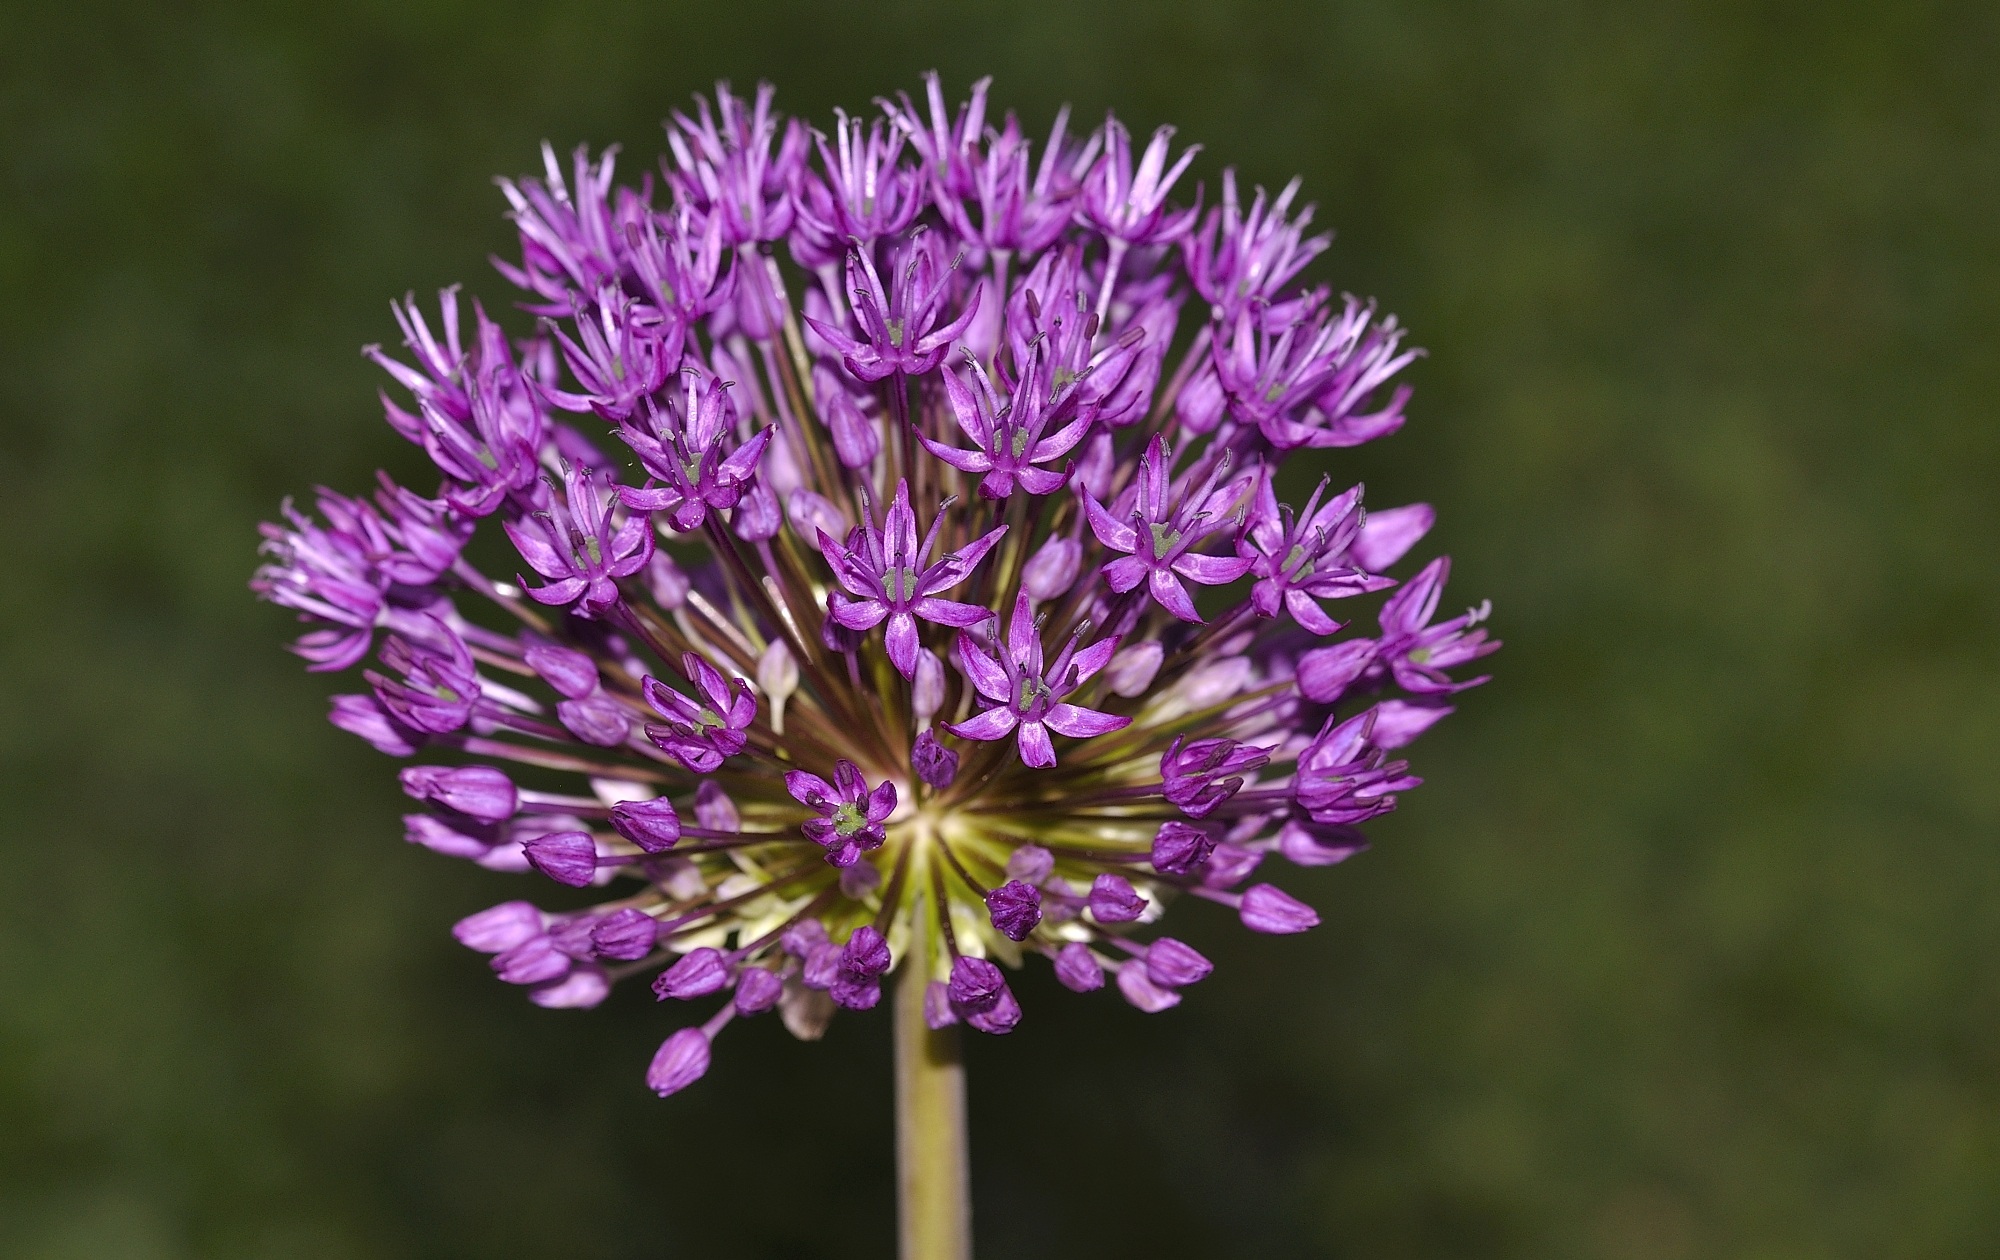
nature, plant, flower, purple, herb, produce, vegetable, botany, garden, close, flora, wildflower, flowers, violet, chives, macro photography, flowering plant, ornamental onion, ball leek, land plant, onion genus